Mayaguez incident

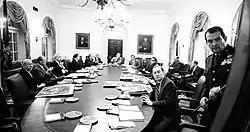
The acting Chairman of The Joint Chiefs of Staff, General David C. Jones (standing), briefs the National Security Council at The White House on possible military options during the second meeting on the Mayaguez crisis on 12 May 1975.

"Mayaguez"s SOS and Mayday signals were picked up by a number of listeners including an employee of Delta Exploration Company in Jakarta, Indonesia, who notified the U.S. Embassy in Jakarta. By 05:12 Eastern Daylight Time (EDT) the first news of the incident reached the National Military Command Center (NMCC) in Washington, D.C.